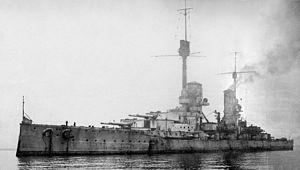
La marine de guerre allemande - en particulier la Kaiserliche Marine de l'Allemagne impériale et la Kriegsmarine du Troisième Reich - a construit plusieurs séries de cuirassés entre les années 1890 et les années 1940. Elle s'était déjà dotée, par le passé, de bateaux de guerre de moindre importance, tels que des cuirassés à coque en fer, des navires de défense côtière ou des frégates, principalement pour défendre ses côtes du Nord et de la mer Baltique en cas de conflit. Après son accès au trône en 1888, Guillaume II entame un programme de développement intensif de la Kaiserliche Marine, visant à faire de l'Allemagne une grande puissance. La marine fait immédiatement pression pour entreprendre la construction de quatre cuirassés de classe Brandenburg, auxquels viendront s'ajouter cinq navires de classe Kaiser Friedrich III.
Le SMS Kronprinz est un cuirassé allemand de classe König et de type dreadnought qui a participé, au sein de la Kaiserliche Marine, à plusieurs batailles navales durant la Première Guerre mondiale. En hommage au trentième anniversaire de l'arrivée au trône de Guillaume II, il a reçu le nom de SMS Kronprinz Wilhelm, le 15 juin 1918, après que le paquebot SMS Kronprinz Wilhelm de la Norddeutscher Lloyd eut été saisi par la US Navy, en avril 1917.